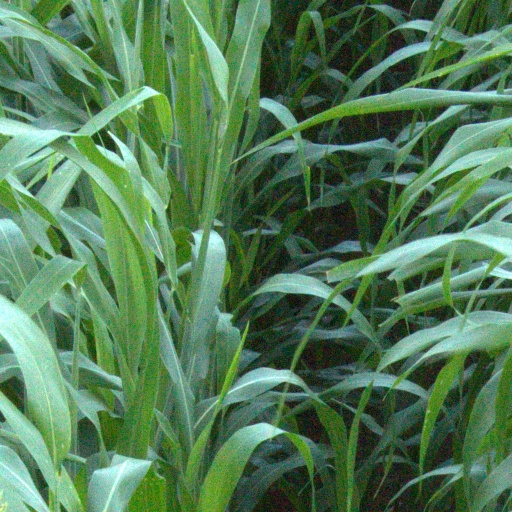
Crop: sorghum